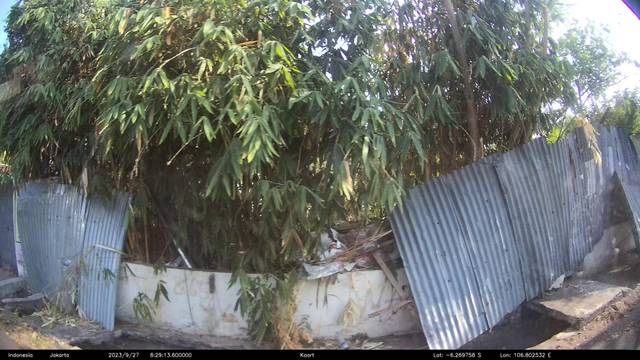
Region: Indonesia
Coordinates: -6.27, 106.803